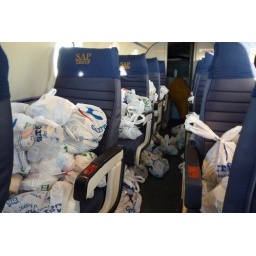
The small plane we flew in on was also carrying small bags of food to help quake survivors.